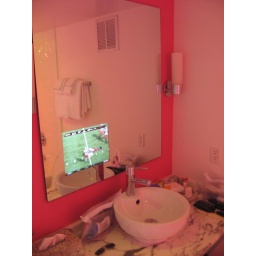
The bathroom in our second room at the Flamingo. Note the TV set into the mirror.